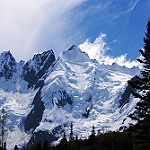
Label: mountain